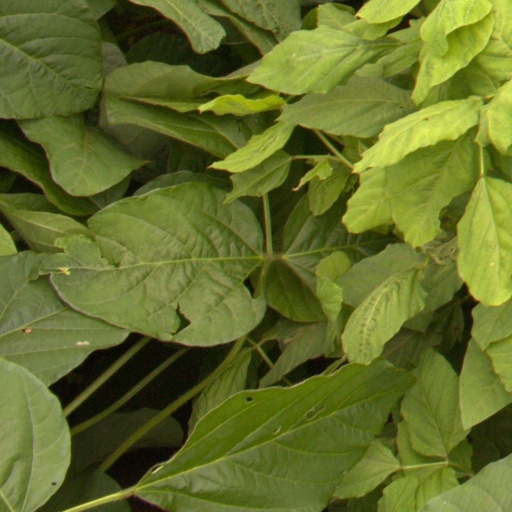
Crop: soybean